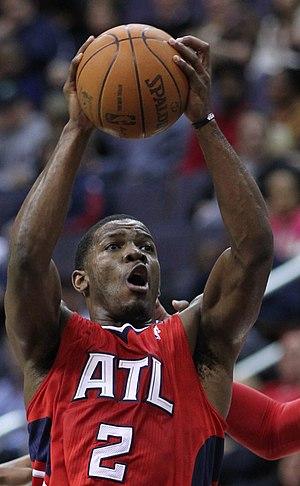
Joe Marcus Johnson, né le 29 juin 1981 à Little Rock, est un joueur américain de basket-ball évoluant aux postes d'arrière et d'ailier.
Les Hawks d’Atlanta sont une franchise professionnelle de basket-ball de la National Basketball Association basée à Atlanta en Géorgie. Ils font partie de la Conférence Est et de la Division Sud-Est. Ils disputent leurs rencontres à domicile à la State Farm Arena située dans le centre ville d'Atlanta.